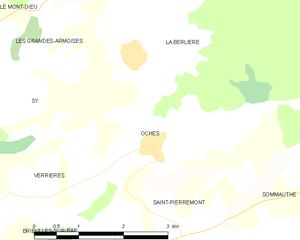
Carte des communes françaises: Oches